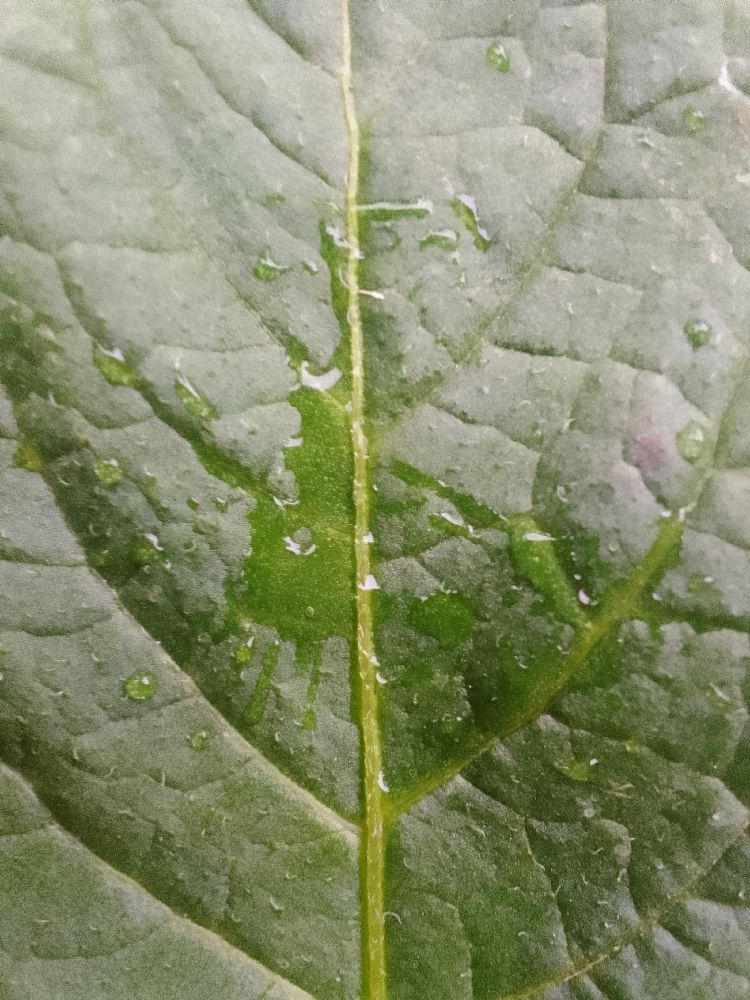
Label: Healthy